Mike Gallagher (American politician)

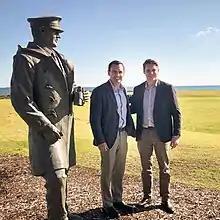
Mike Gallagher with Australian MP Andrew Hastie by a statue of Sir David Stirling, the founder of the Special Air Service, at Campbell Barracks in Western Australia in August 2019

In a 2016 profile in the "Green Bay Press Gazette", Gallagher blamed President Barack Obama and former Secretary of State Hillary Clinton for the success of ISIS in Iraq. In 2019, he wrote it would be "a smart geopolitical move" for the U.S. to buy Greenland, a notion that Trump floated. In 2020, Gallagher voted against a measure to block Trump from taking military action against Iran without Congress's consent. In 2017, he supported a U.S. airstrike in Syria in retaliation for the Khan Shaykhun chemical attack, and in 2020 he supported the U.S. drone strike that targeted Iranian general Qasem Soleimani. In 2019, Gallagher voted for a measure opposing Trump's decision to withdraw U.S. forces from Syria.